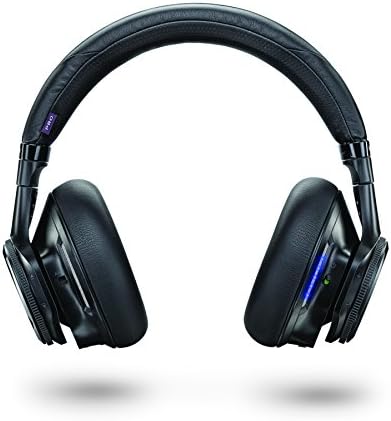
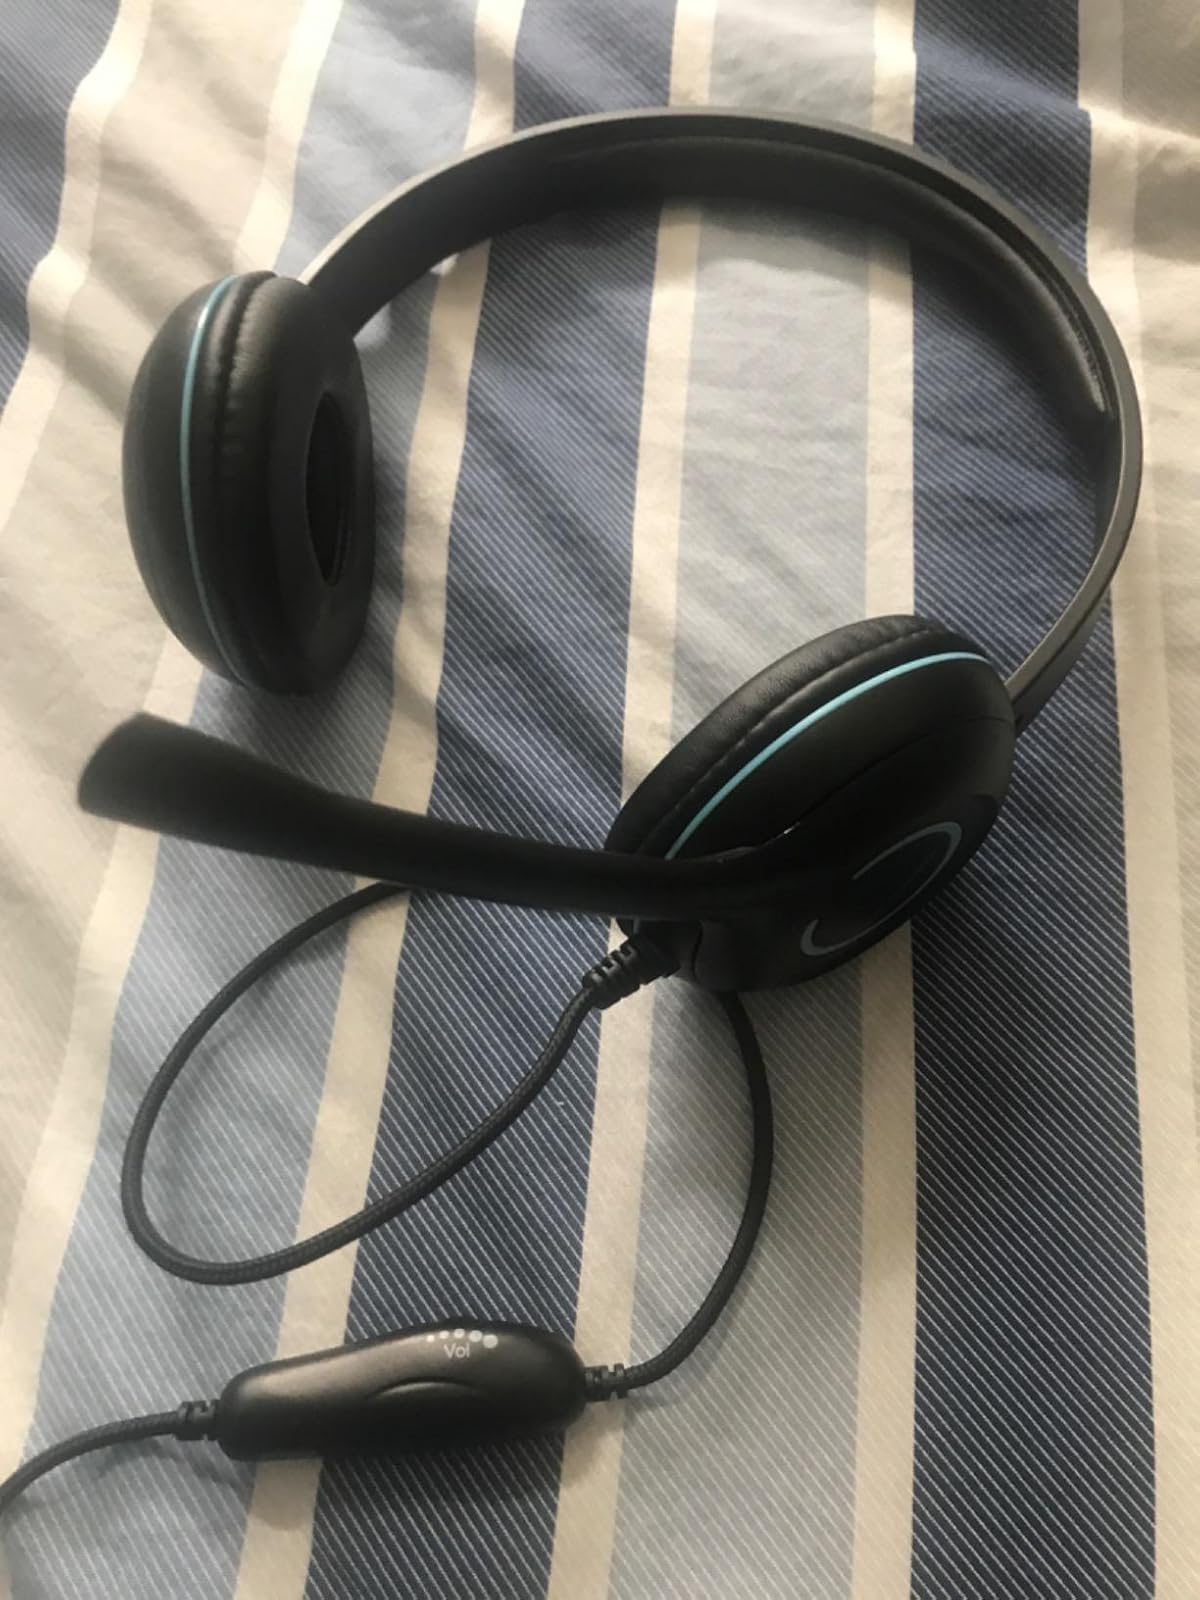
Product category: headphones
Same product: no